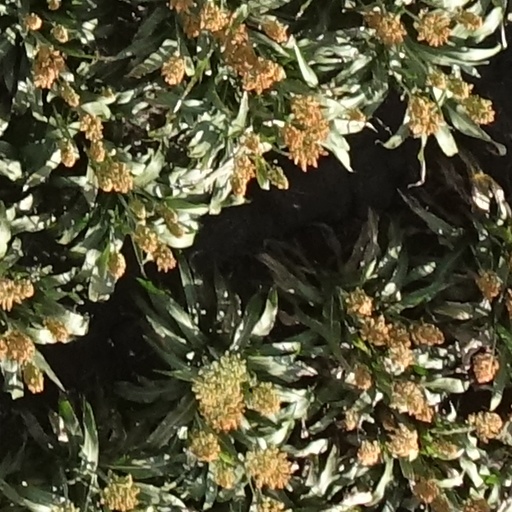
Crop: sorghum